The Inbetweeners 2

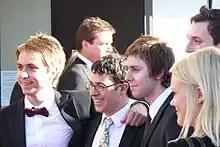
From left to right: Joe Thomas, Simon Bird, James Buckley and Blake Harrison

Daisy Ridley originally featured in the opening scene but was unavailable for reshoots as she was busy filming "" so was cut from the final version of the film.